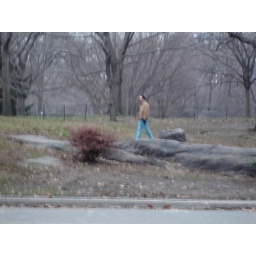
Bryce in his bright blue pants